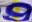
Number: 9